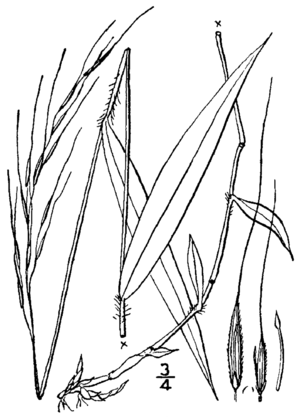
Brachyelytrum est un genre de plantes monocotylédones de la famille des Poaceae, sous-famille des Pooideae, originaire d'Amérique du Nord et d'Asie orientale.